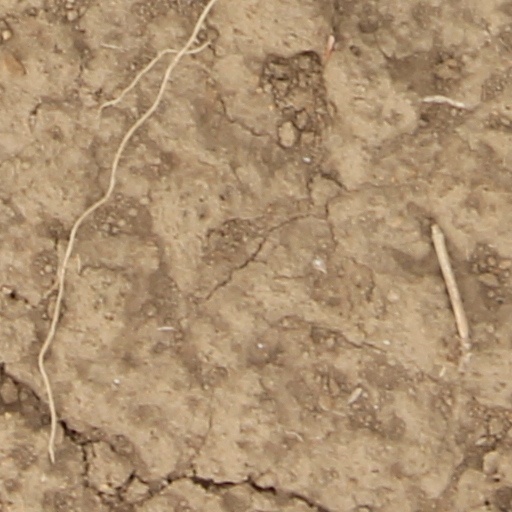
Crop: wheat